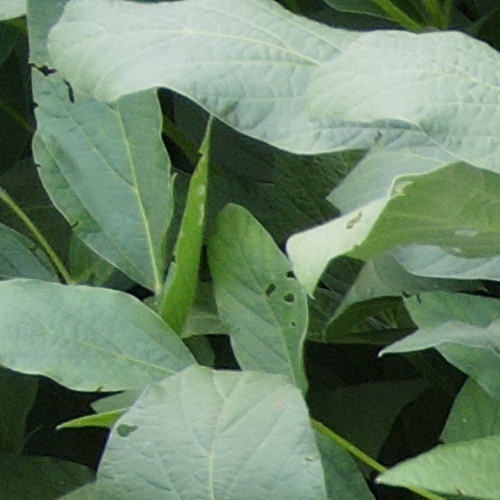
Label: Caterpillar